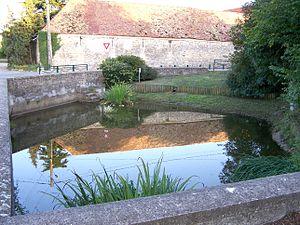
Saint-Germain-de-la-Grange est une commune française située dans le département des Yvelines, en région Île-de-France.